New York State Route 179

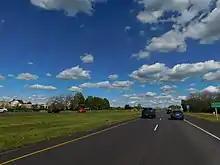
NY 179 eastbound approaching US 219 in Orchard Park

After CR 4, NY 179 proceeds east through Orchard Park intersecting the northern terminus of CR 461 (California Road). After crossing under another railroad, NY 179 passes south of several strip malls in Orchard Park. The route soon becomes a four-lane divided expressway, entering a cloverleaf interchange with US 219 (the Southern Expressway). After the interchange, NY 179 proceeds eastward between several strip malls, soon intersecting with US 20 (Southwestern Boulevard), where NY 179 terminates. CR 460 continues eastward along Milestrip Road to NY 187.